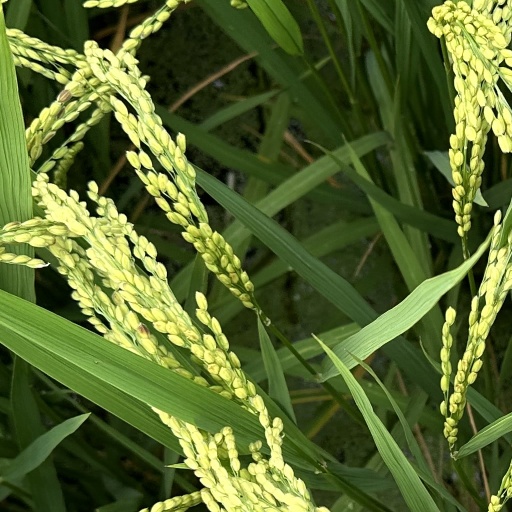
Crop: rice